List of Windward Islands first-class cricketers

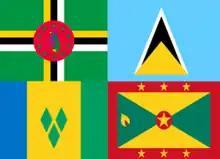
The flags of the four constituent members of the Windward Islands Cricket Association. Clockwise, from top left: Dominica, Saint Lucia, Grenada, Saint Vincent and the Grenadines.

The Windward Islands cricket team is a composite team representing the member associations of the Windward Islands Cricket Board of Control, which itself is a member association of the larger West Indies Cricket Board. The team incorporates players from several small islands in the Lesser Antilles, an island arc in the Caribbean Sea. These countries are Dominica, Grenada, Saint Lucia, and the Saint Vincent and the Grenadines, which, from 1940, made up the British Windward Islands colony (sustained until 1958). Although matches were played in the islands from the late 19th century, a combined team was not formed until the early 1950s, when semi-annual matches against a representative Leeward Islands team commenced. The Windwards played its first match at first-class level in December 1959, against a touring English side.